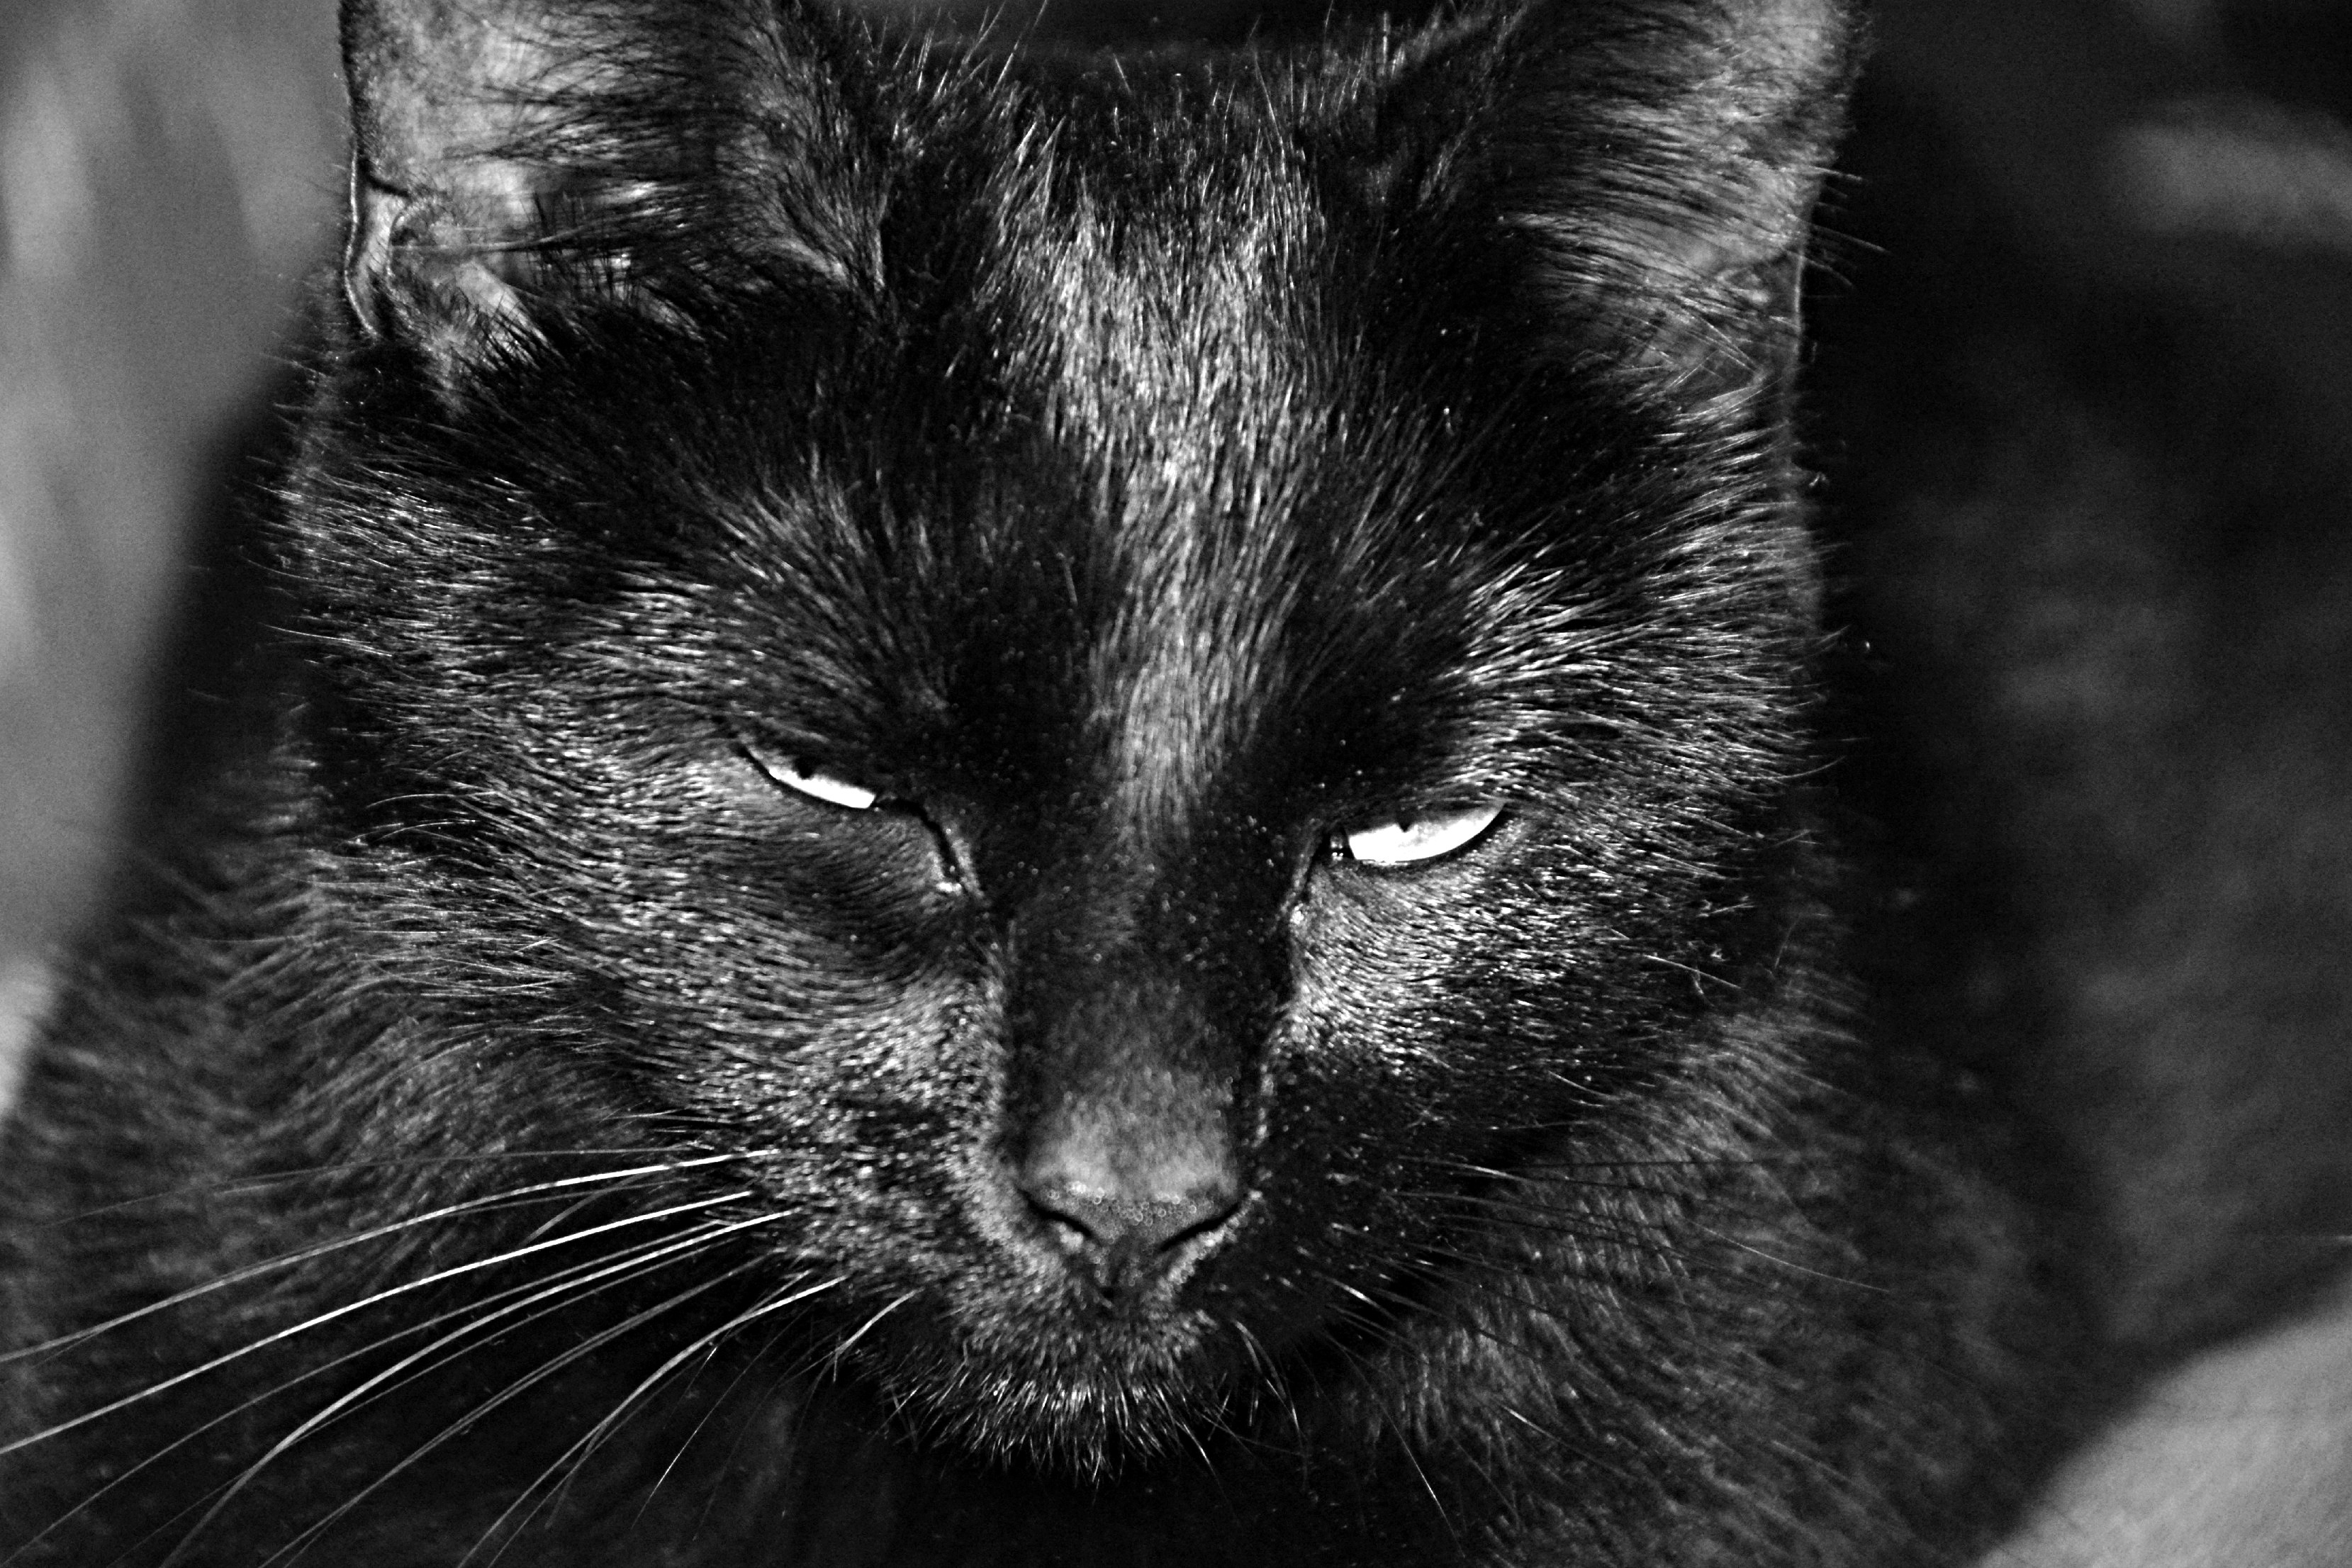
black and white, cat, feline, mammal, black cat, black, monochrome, domestic animal, nap, close up, nose, whiskers, snout, animals, head, look, vertebrate, monochrome photography, small to medium sized cats, cat like mammal